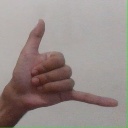
अक्षर: द